Maria Domenica Mazzarello

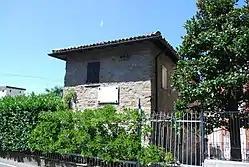
Mazzarelli, the place where Maria Mazzarello was born

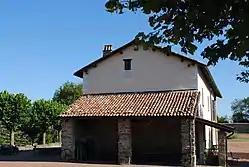
Valponasca, the place where Maria Mazzarello spent her childhood

She was born in Mornese, in what is now the province of Alessandria, northern Italy, to a peasant family who worked in a vineyard. She was the eldest of ten children of Joseph and Maddalena Calcagno Mazzarelli. When she was fifteen she had joined the Association of the Daughters of Mary Immaculate, known for her charitable works, and run by the parish priest, Domenico Pestarino; it was a precursor to the founding of the Salesian Sisters.